John P. Wall

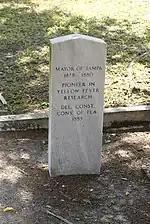
John P. Wall gravesite at Oaklawn Cemetery in downtown Tampa

John P. Wall was born in Hamilton County, Florida in September 1836.